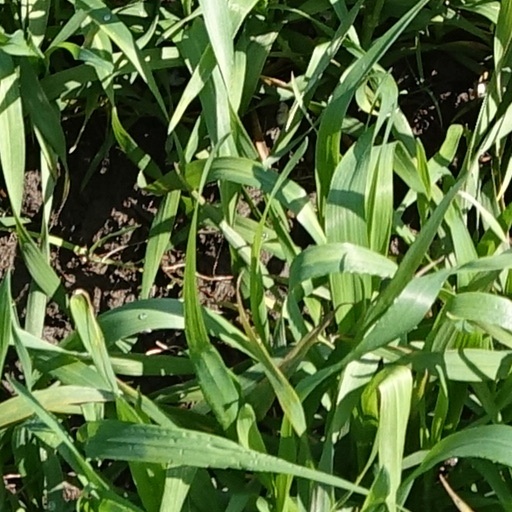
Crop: wheat